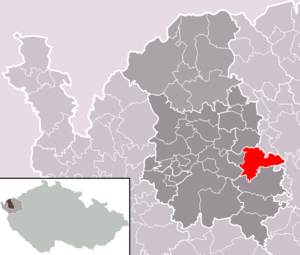
Loket, en français vieilli Elnbogue ou Elnbogen, est une ville du district de Sokolov, dans la région de Karlovy Vary, en Tchéquie. Sa population s'élevait à 3 062 habitants en 2018.